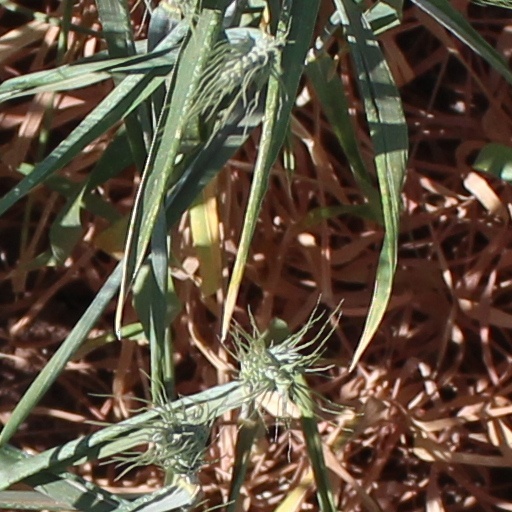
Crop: wheat